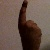
The image shows a hand gesture representing the number 1 in Indian Sign Language.